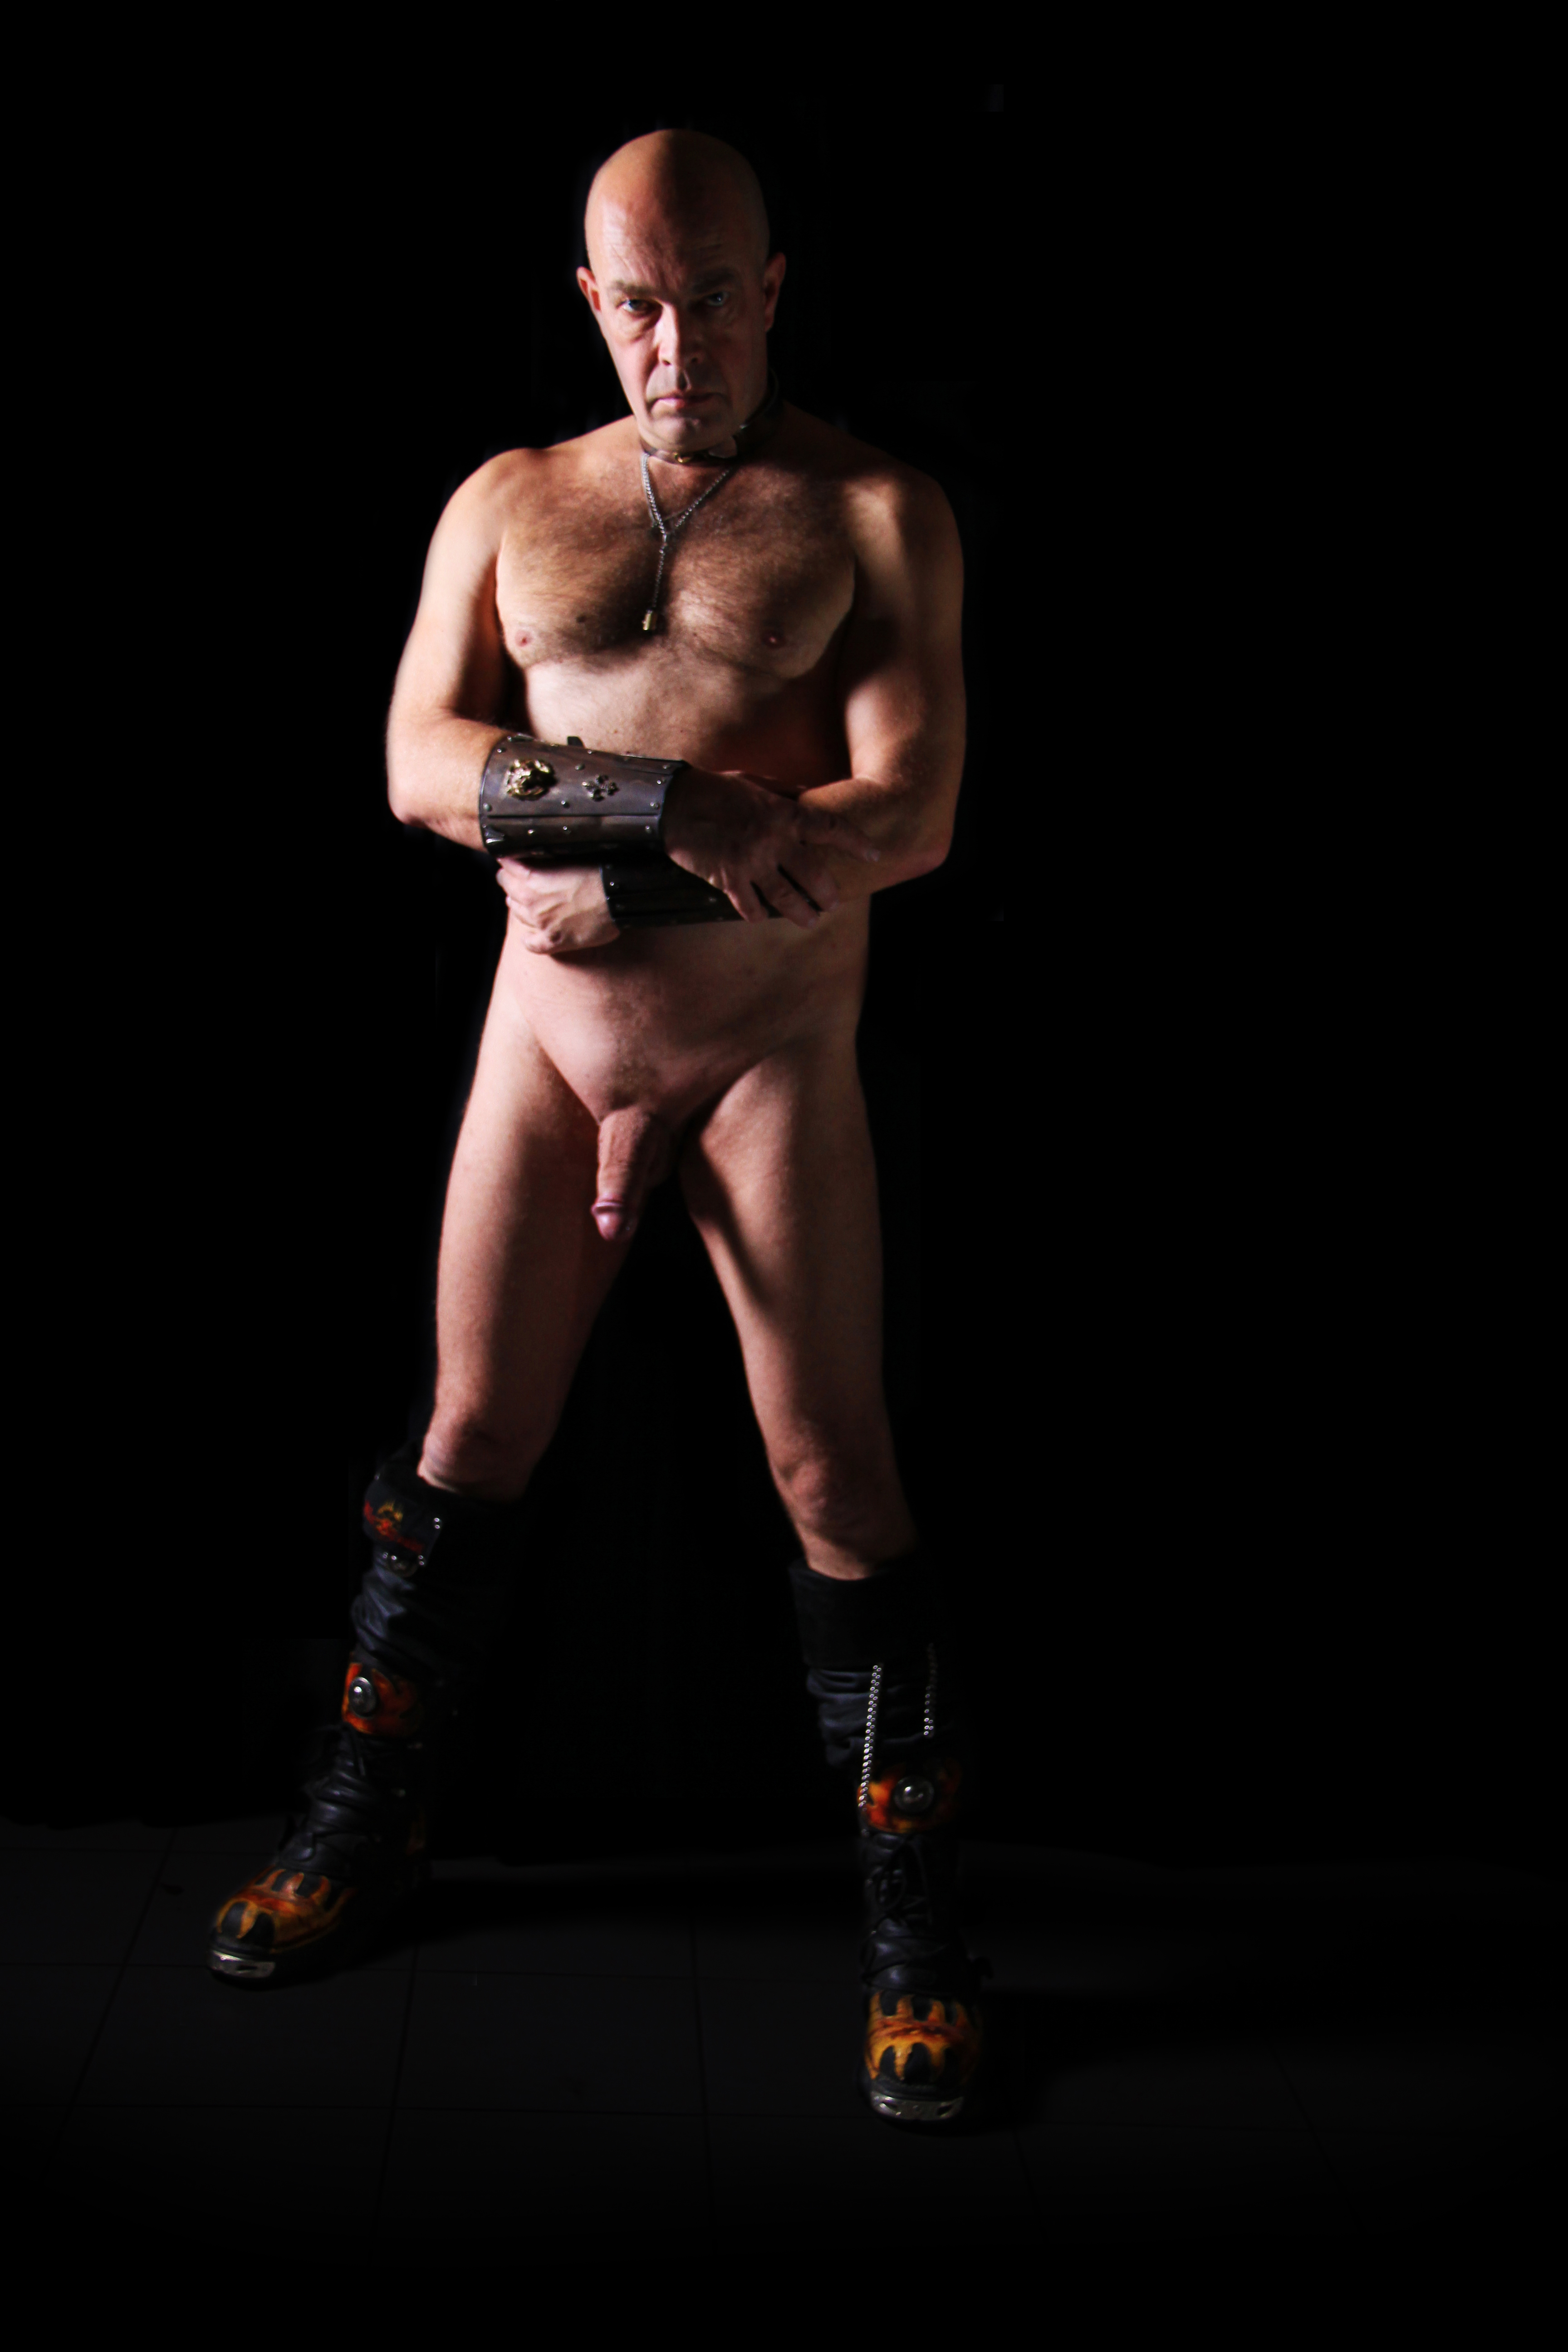
nude, nudity, male, naked, boots only, standing, male nude, black background, frontally, thigh, leg, muscle, knee, barechestedness, abdomen, stomach, torso, thorax, fetish model, art model, undergarment, flesh, active undergarment, calf, hip, boot, underpants, briefs, model